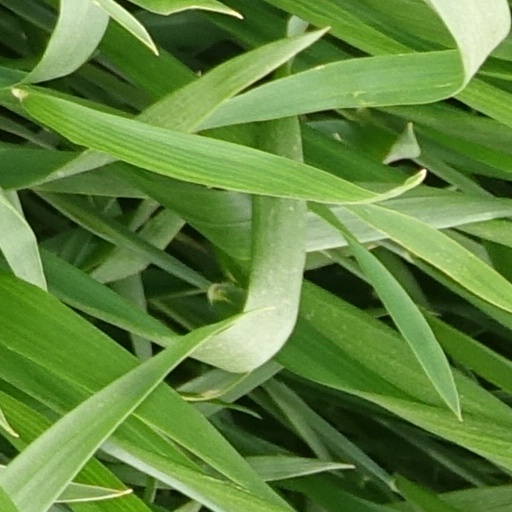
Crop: wheat